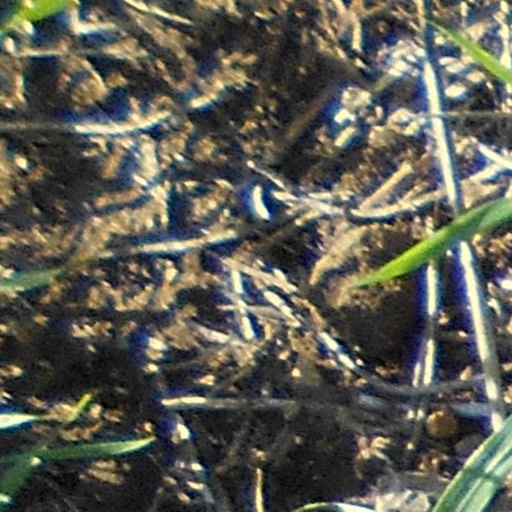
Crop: wheat